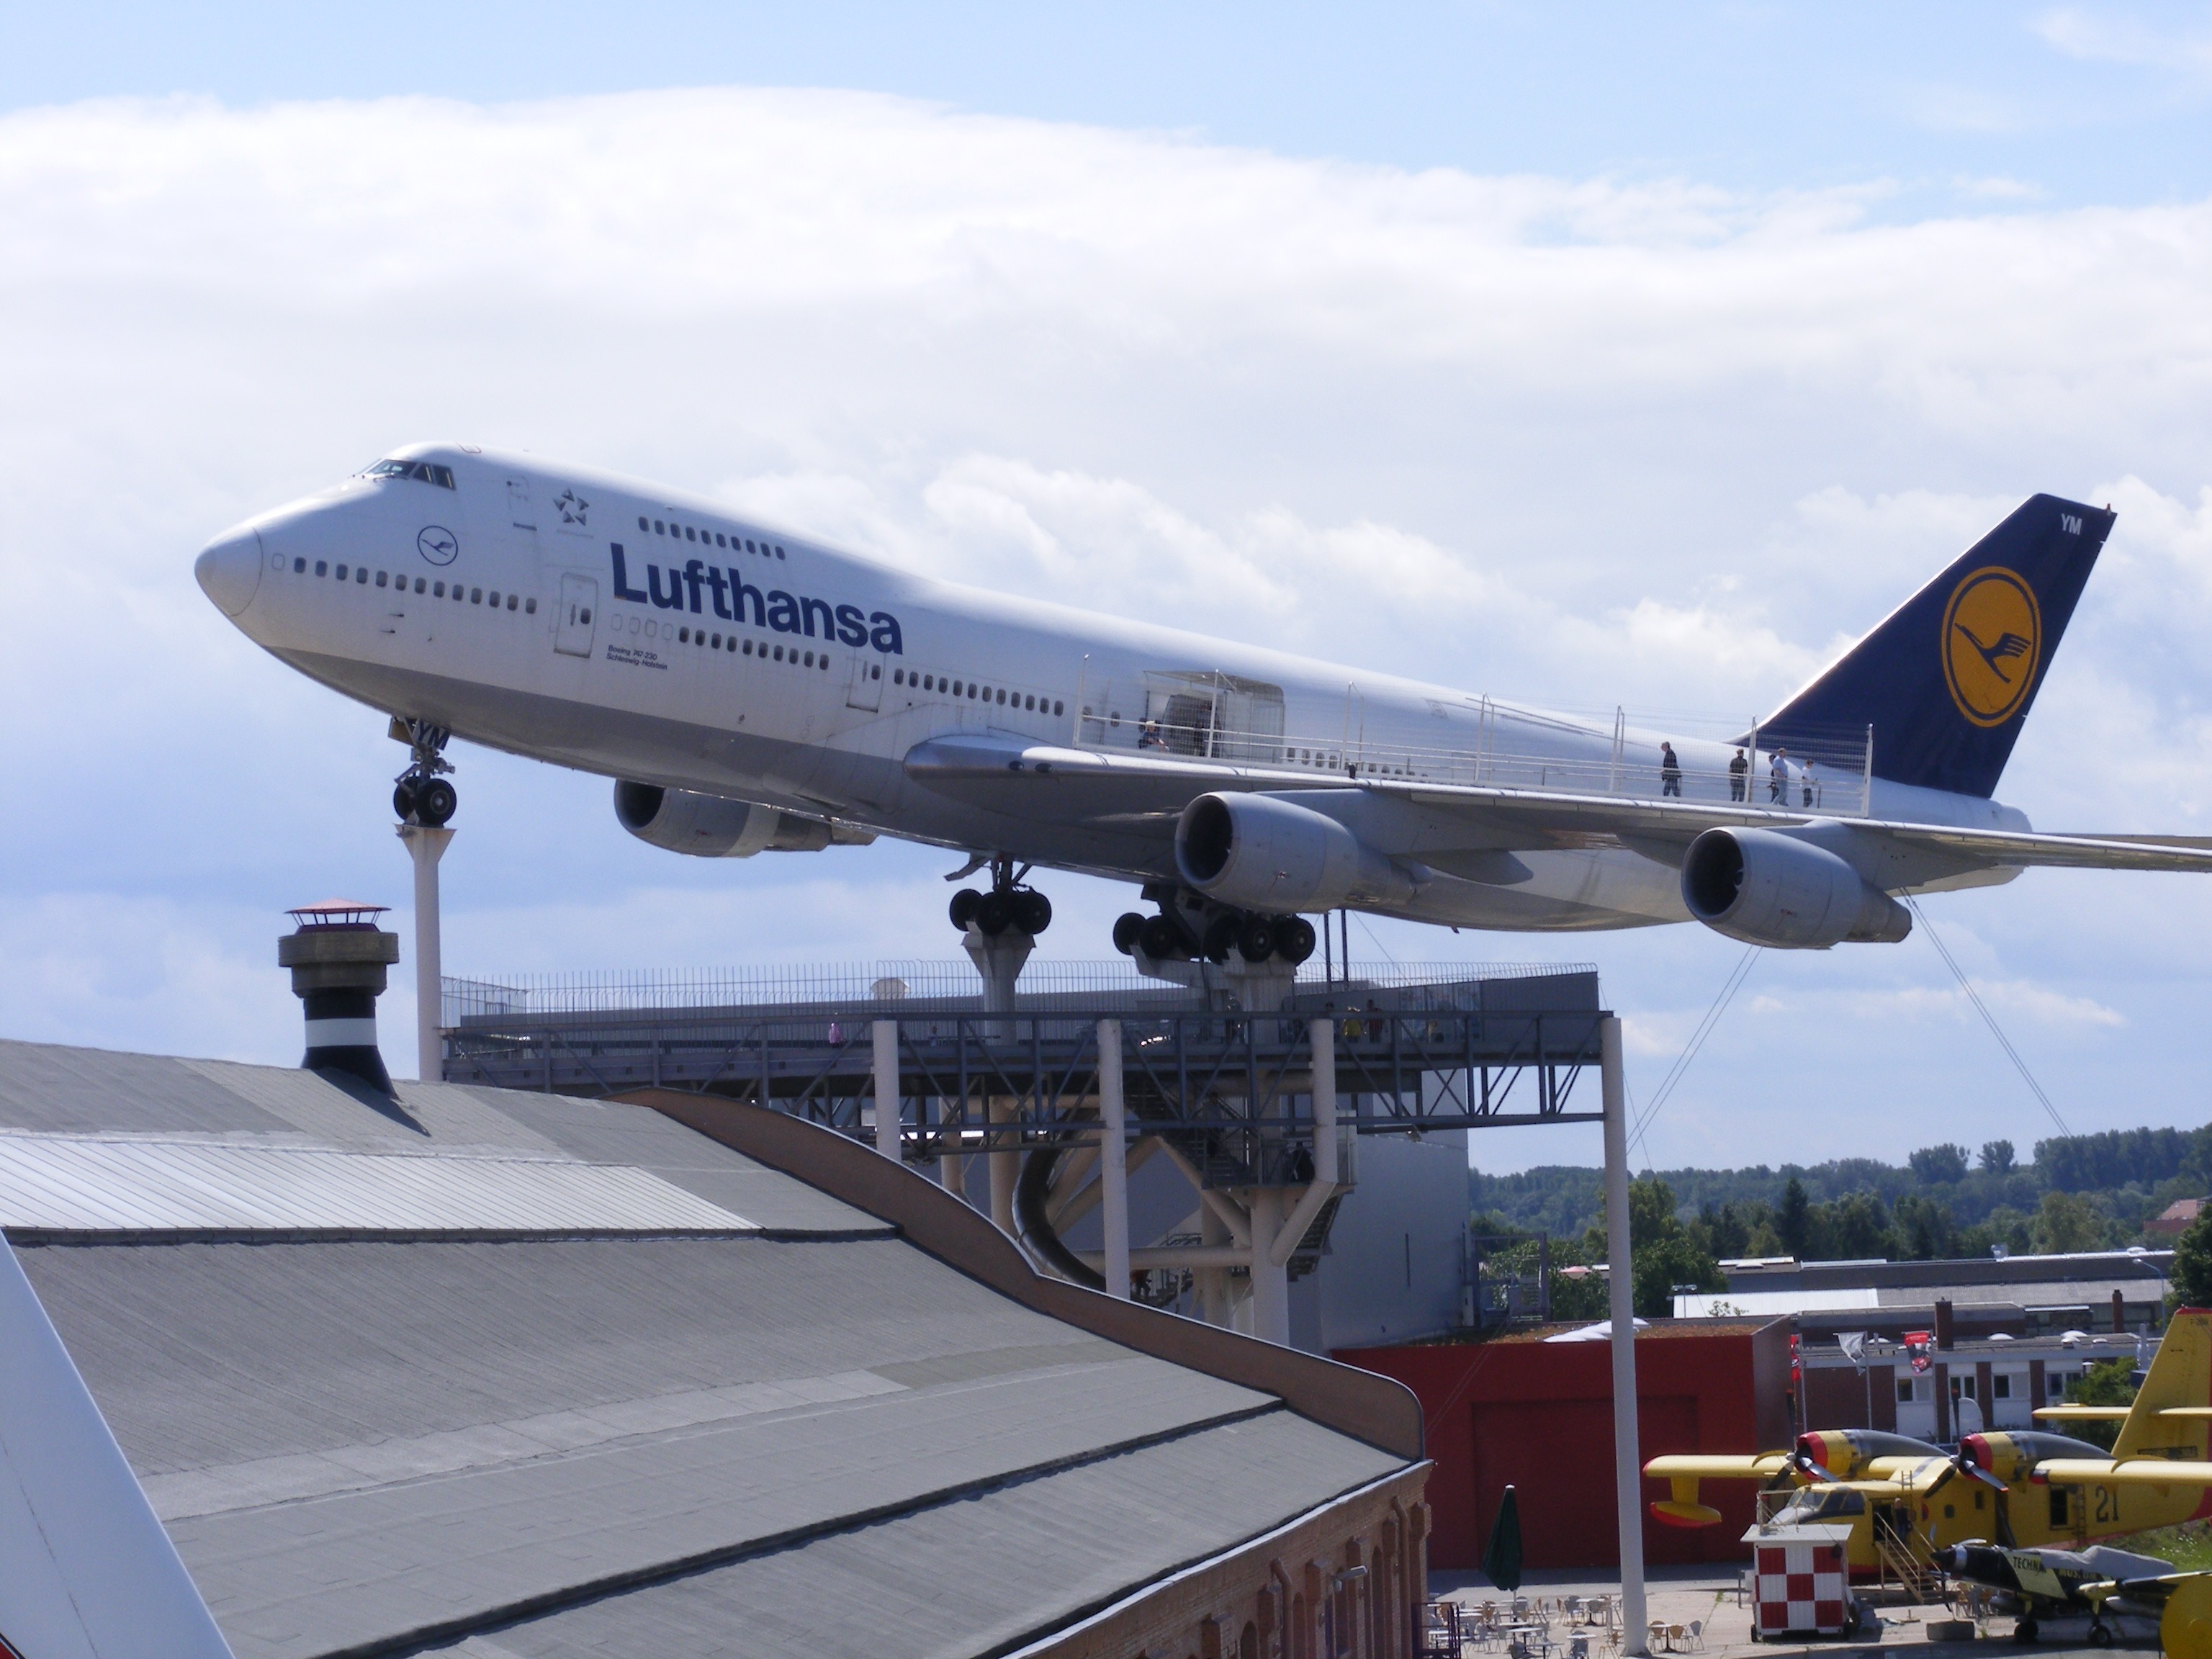
wing, airplane, aircraft, vehicle, airline, aviation, airliner, technik museum speyer, lufthansa, boeing, takeoff, jet aircraft, airbus a330, boeing 777, boeing 747, jumbo jet, boeing 767, air travel, boeing 757, atmosphere of earth, wide body aircraft, boeing 747 8, boeing 747 400